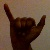
The image shows a hand gesture representing the letter 'Y' in Indian Sign Language.